Alexandr Kolobnev

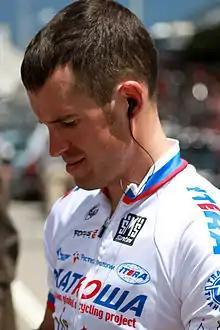
Kolobnev in 2011

Alexandr Vasilievich Kolobnev (born 4 May 1981) is a Russian former professional road bicycle racer. His major victories include winning the 2007 Monte Paschi Eroica, a stage of the 2007 Paris–Nice and he is a two-time winner of the Russian National Road Race Championships. In 2011, he was provisionally suspended after testing positive for a potential drug masking agent. He was cleared of intentional doping by the Court of Arbitration for Sport in February 2012, and returned to in March 2012.